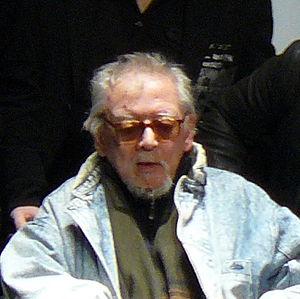
Dracula est une franchise cinématographique britannique composée de huit films fantastiques et d'horreur produits par la société Hammer Film Productions entre 1958 et 1974, du premier volet Le Cauchemar de Dracula au dernier La Légende des sept vampires d'or. Les films ont été réalisés par Terence Fisher pour les deux premiers, Freddie Francis pour le troisième, Peter Sasdy pour le quatrième, Roy Ward Baker pour le cinquième et le huitième et enfin Alan Gibson pour le sixième et le septième. On peut éventuellement ajouter au décompte Les Maîtresses de Dracula, sorti entre le premier et le second volet et réalisé par Terence Fisher qui, malgré son titre trompeur, a la particularité de ne pas mettre en scène le personnage du Comte Dracula.
Jesús Franco Manera, ou Jess Franco, est un cinéaste espagnol né le 12 mai 1930 à Madrid et mort le 2 avril 2013 à l'âge de 82 ans.